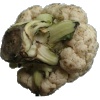
Label: cauliflower